Komzet

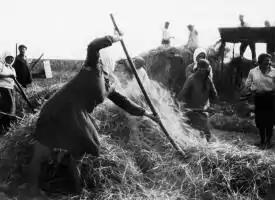
Threshing in the fields in a Jewish kolkhoz, c. 1930

Komzet was the "Committee for the Settlement of Toiling Jews on the Land" (some English sources use the word "working" instead of "toiling") in the Soviet Union. The primary goal of the Komzet was to provide work for the unemployed agricultural Jewish population of the country.